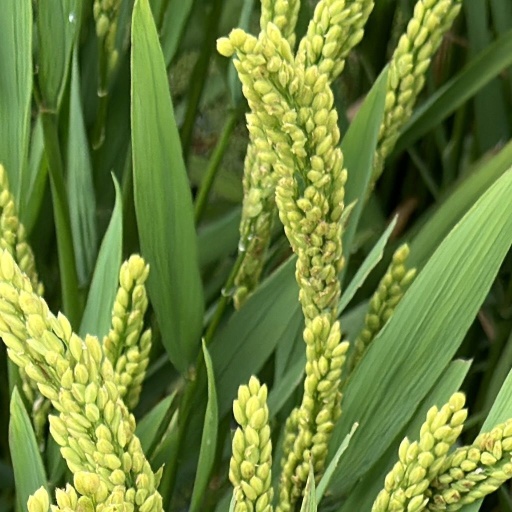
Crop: rice